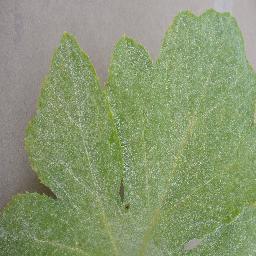
Label: Squash___Powdery_mildew